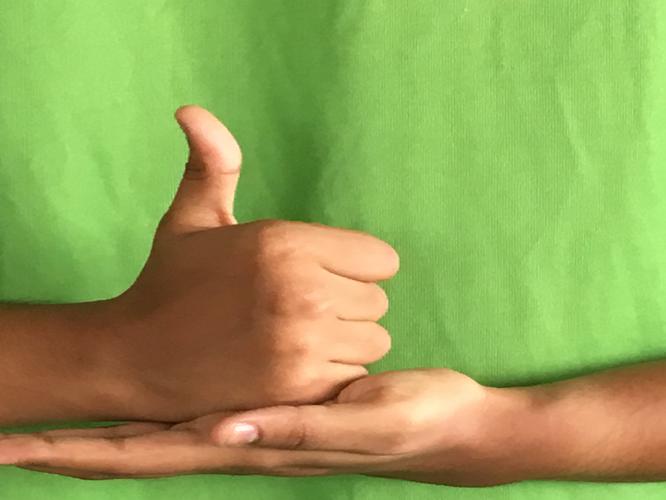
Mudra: Shivalinga
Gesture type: double_hand